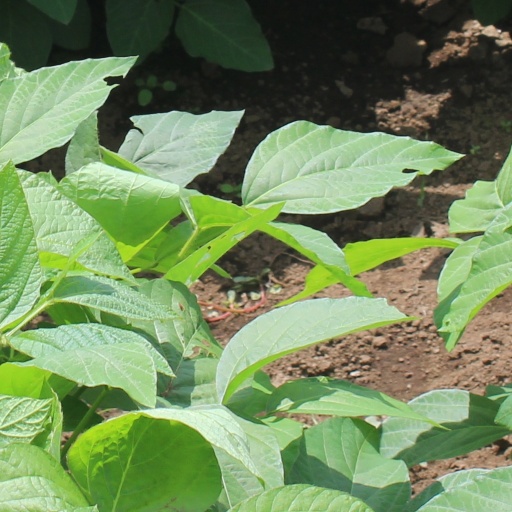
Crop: soybean